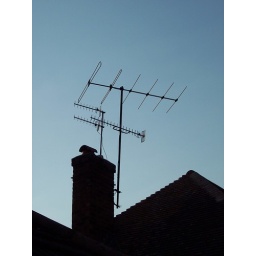
Not a cloud in the sky